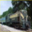
Label: train